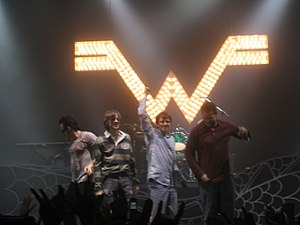
Weezer
Weezer er en amerikansk rockgruppe dannet i 1992 i Los Angeles.